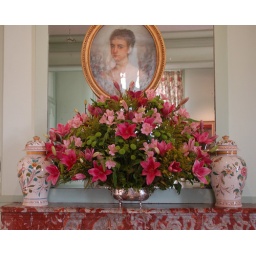
Arrangement of pink lilies on the mantle in a bedroom